Erwin Rommel

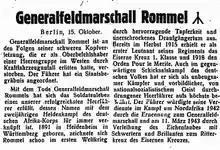
The official announcement of Erwin Rommel's death by the Nazi newspaper "Bozner Tagblatt", 16 October 1944

Following the invasion of Poland, Rommel began lobbying for command of one of Germany's panzer divisions, of which there were then only ten. Rommel's successes in World War I were based on surprise and manoeuvre, two elements for which the new panzer units were ideally suited. Rommel received a promotion to a general's rank from Hitler ahead of more senior officers. Rommel obtained the command he aspired to, despite having been earlier turned down by the army's personnel office, which had offered him command of a mountain division instead. According to Peter Caddick-Adams, he was backed by Hitler, the influential Fourteenth Army commander Wilhelm List (a fellow Württemberger middle-class "military outsider") and likely Heinz Guderian, the commander of XIX Army Corps, as well.